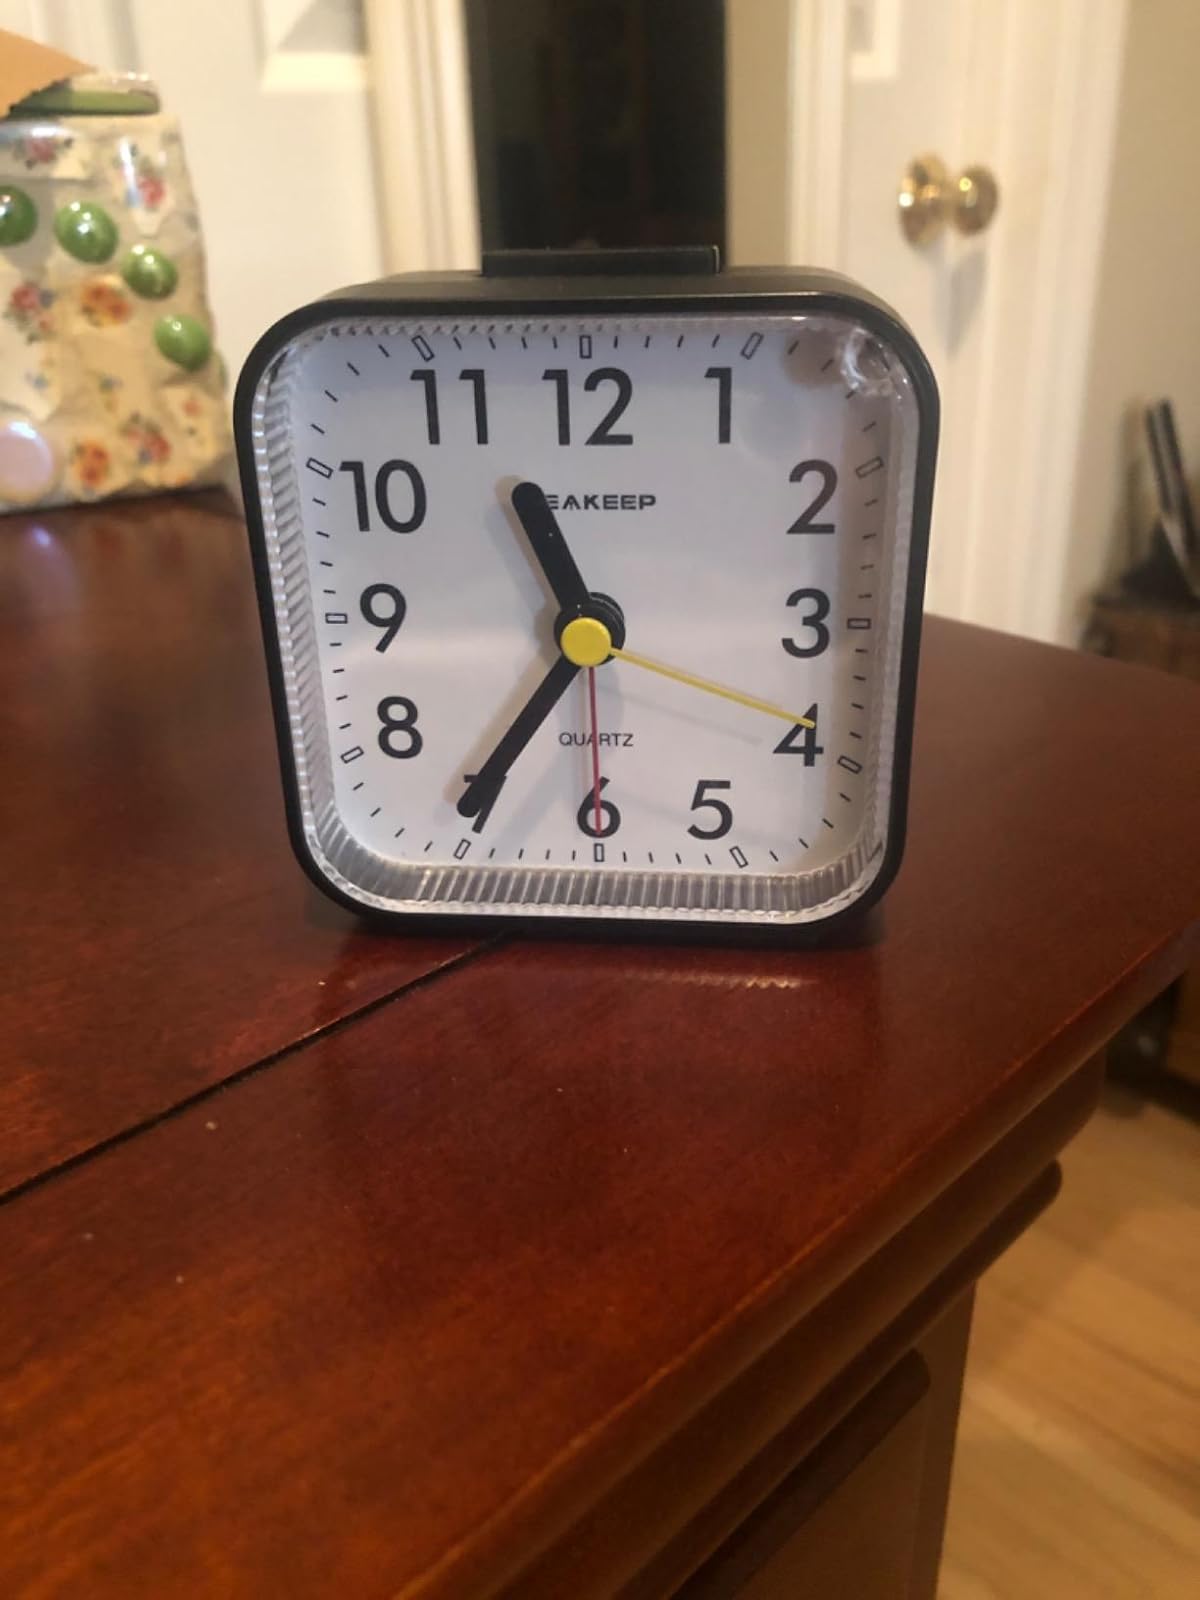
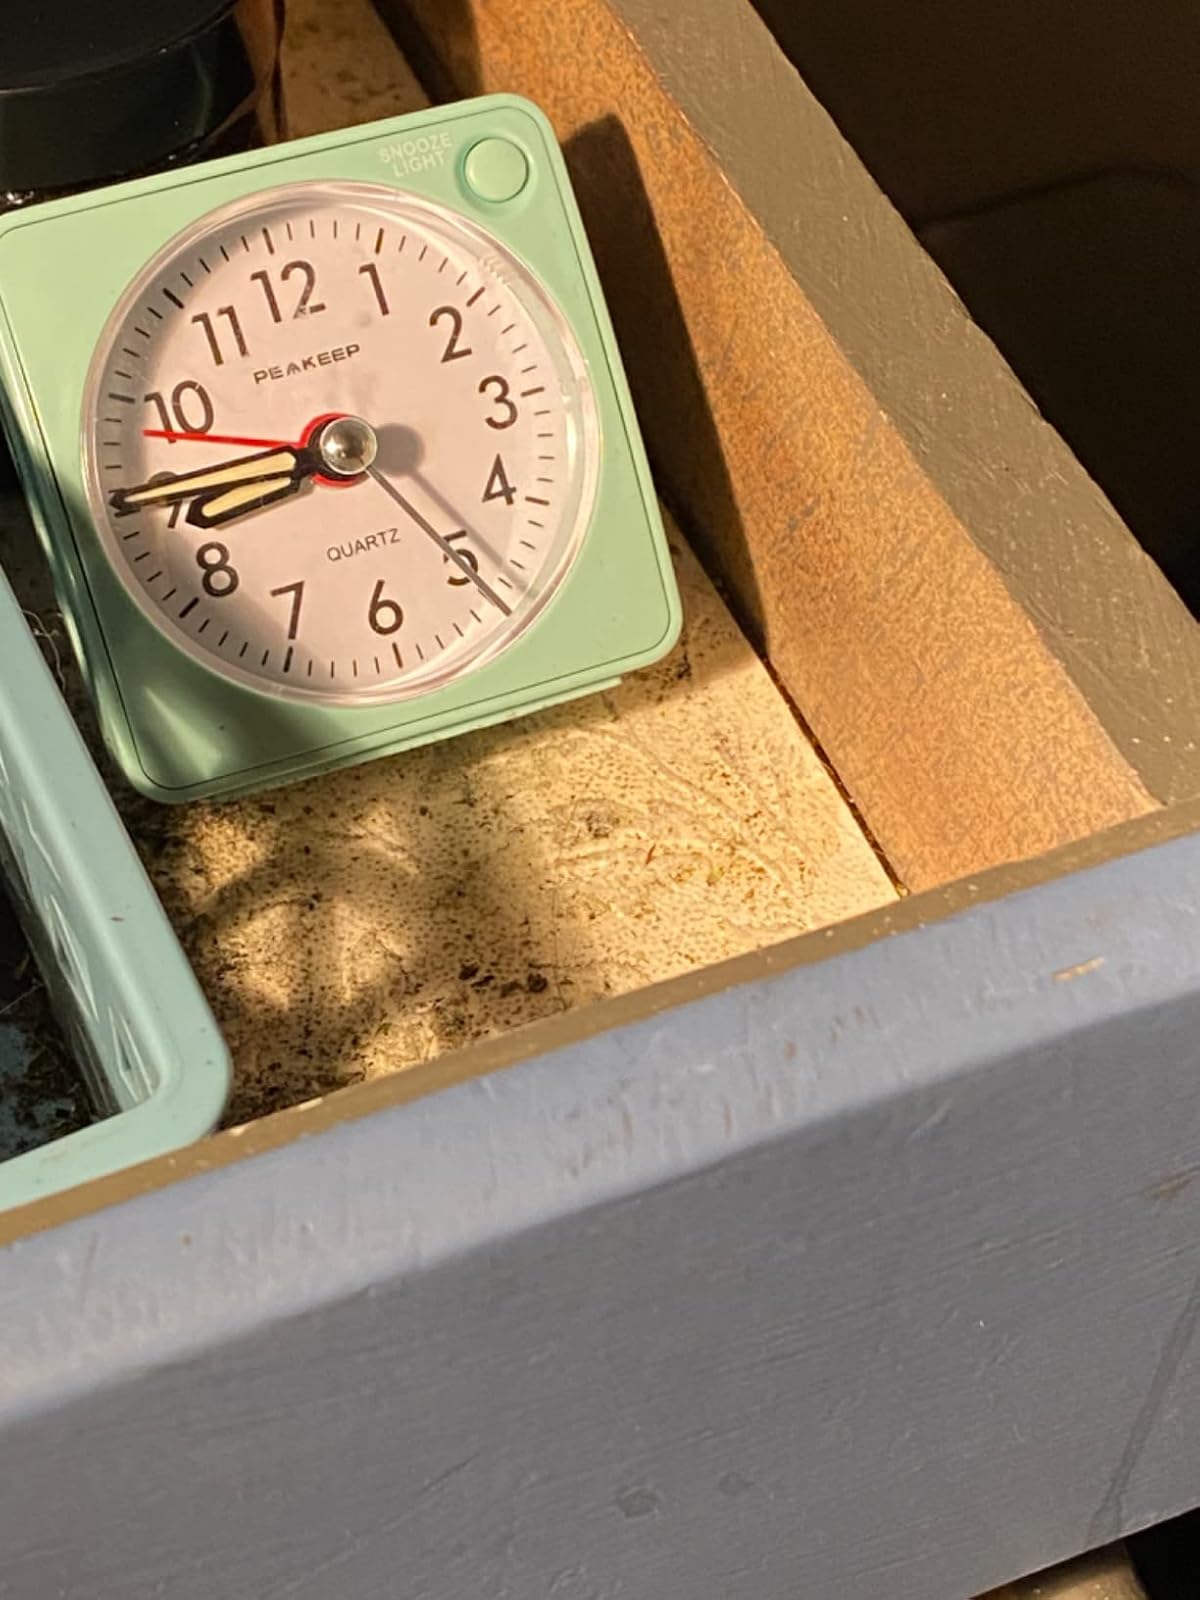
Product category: clock
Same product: no